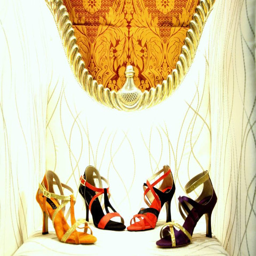
some of the finest footwear in the city